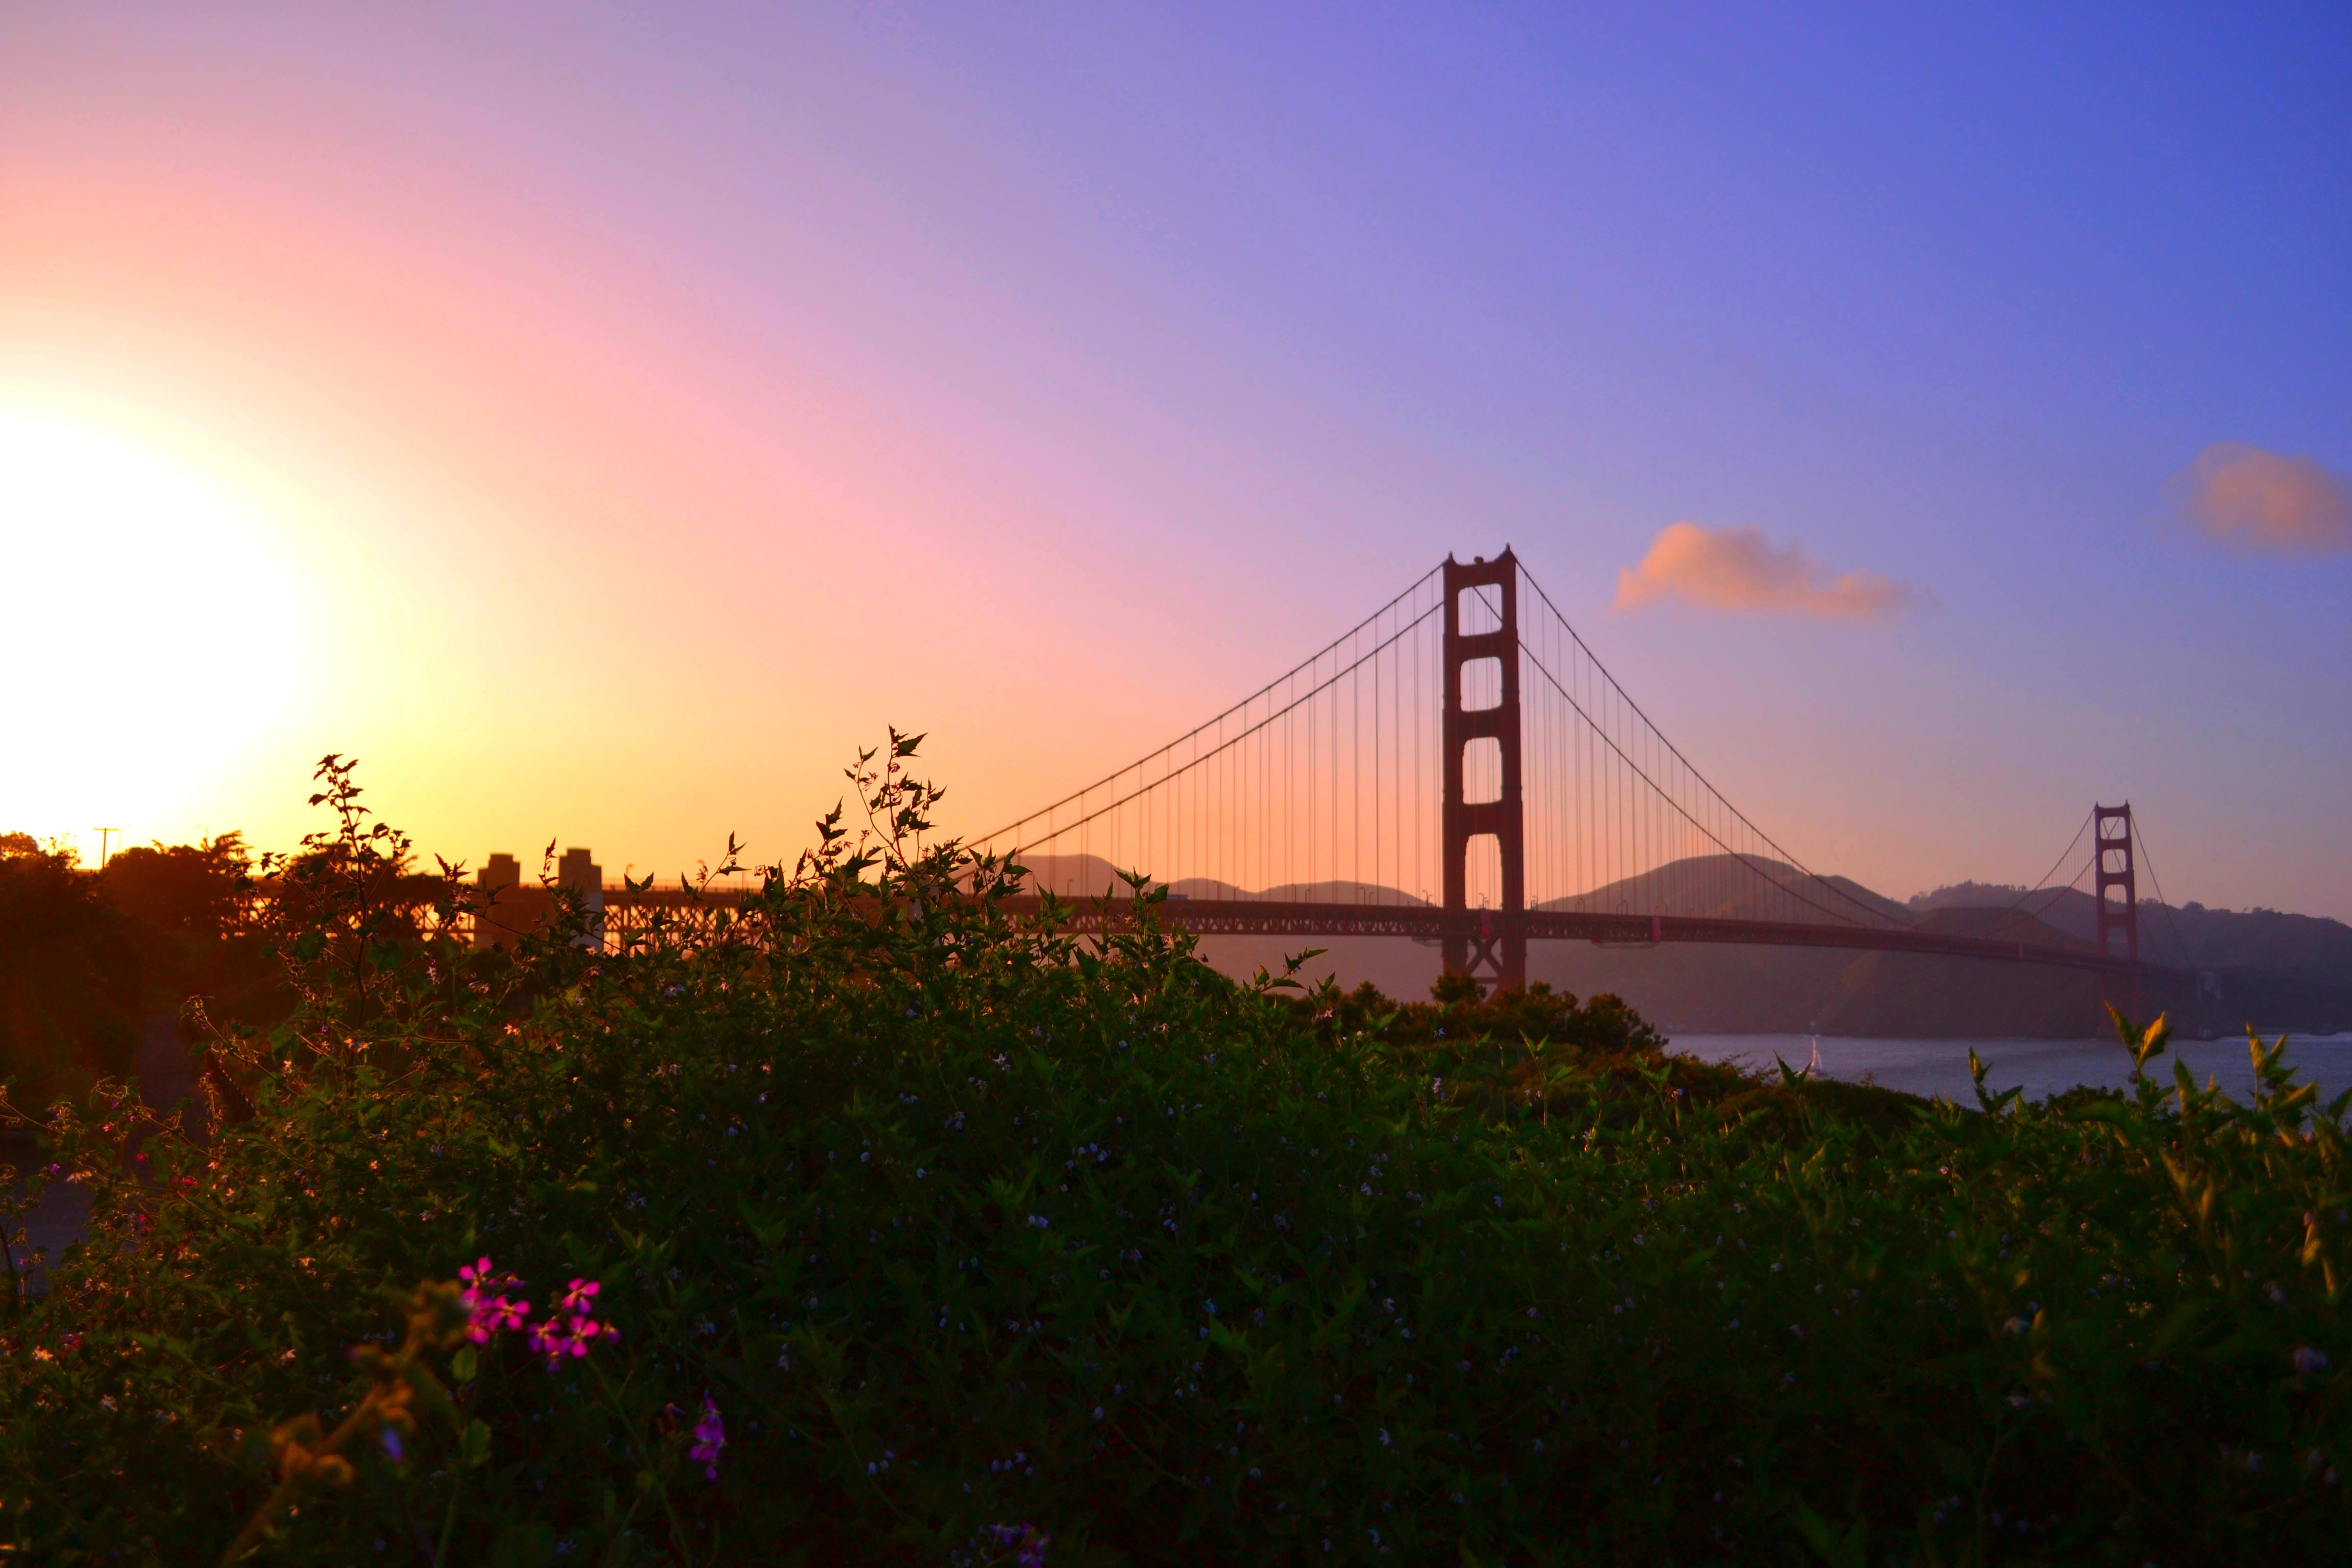
sea, horizon, sky, sun, sunrise, sunset, bridge, sunlight, morning, dawn, summer, san francisco, dusk, golden gate, evening, spring, park, flowers, afterglow